Global catastrophe scenarios

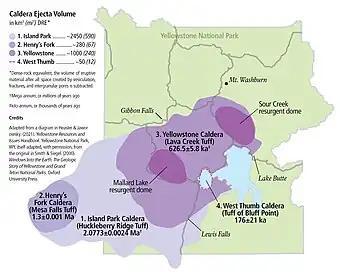
Yellowstone sits on top of four overlapping calderas

A geological event such as massive flood basalt, volcanism, or the eruption of a supervolcano could lead to a so-called volcanic winter, similar to a nuclear winter. Human extinction is a possibility. One such event, the Toba eruption, occurred in Indonesia about 71,500 years ago. According to the Toba catastrophe theory, the event may have reduced human populations to only a few tens of thousands of individuals. Yellowstone Caldera is another such supervolcano, having undergone 142 or more caldera-forming eruptions in the past 17 million years.